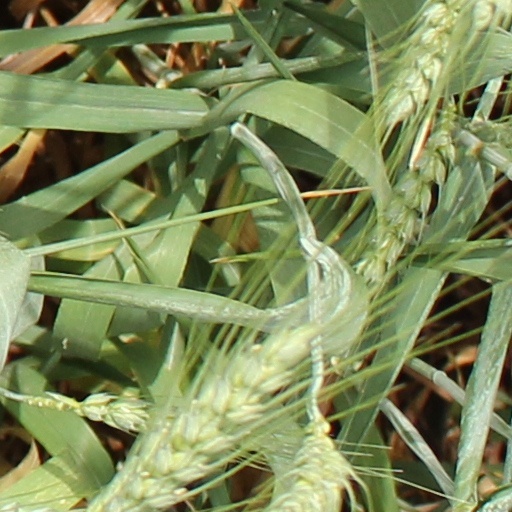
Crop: wheat